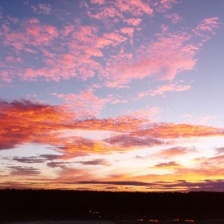
Cloud type: Altostratus